Metalcore

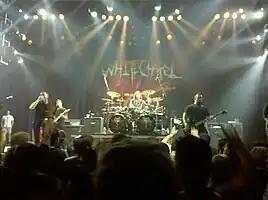
Whitechapel on 2011 Summer Slaughter Tour.

Trivium also achieved success among heavy metal fans when their 2005 album "Ascendancy" peaked at number 151 on the "Billboard" 200. Their albums "The Crusade" (2006) and "Shogun" (2008) peaked at numbers 25 and 23 on the "Billboard" 200, respectively. Bleeding Through's 2006 album "The Truth" peaked at number 1 on the Independent Albums chart on 28 January 2006. On that same day, the album peaked at number 48 on the "Billboard" 200. Metalcore band As I Lay Dying also achieved success among heavy metal fans. The band's 2005 album "Shadows Are Security" peaked at number 35 on the "Billboard" 200 and sold 263,000 copies, according to Nielsen SoundScan. As I Lay Dying's 2007 album "An Ocean Between Us" peaked at number 8 on the "Billboard" 200 in 2007. As of April 2005, As I Lay Dying's 2003 album "Frail Words Collapse" sold 118,000 copies in the United States. All That Remains achieved success with their 2006 album "The Fall of Ideals", which, as of 1 October 2008, sold 175,000 copies in the United States. All That Remains' 2008 album "Overcome" peaked at number 16 on the "Billboard" 200. "Overcome" song "Two Weeks" peaked at number 9 on the Mainstream Rock Songs chart on 16 May 2009. Bullet for My Valentine's debut album "The Poison" was released in October 2005 in Europe and was released in February 2006 in the United States. On 26 July 2006, Blabbermouth.net reported that "The Poison" has sold 72,000 copies in the United States. On 27 October 2007, Blabbermouth.net reported that "The Poison" has sold 336,000 copies in the United States. On 3 April 2010, "Billboard" reported that "The Poison" sold 573,000 copies in the United States. "The Poison" was certified gold by the RIAA on 30 January 2009. Bullet for My Valentine's second album "Scream Aim Fire", released in 2008, peaked at number 4 on the "Billboard" 200 and sold 360,000 copies in the United States. Bullet for My Valentine's 2010 album "Fever" peaked at number 3 on the "Billboard" 200, selling 71,000 copies in the United States during its first week of release. "Fever" song "Your Betrayal" peaked at number 25 on the Bubbling Under Hot 100 chart.